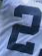
Number: 2